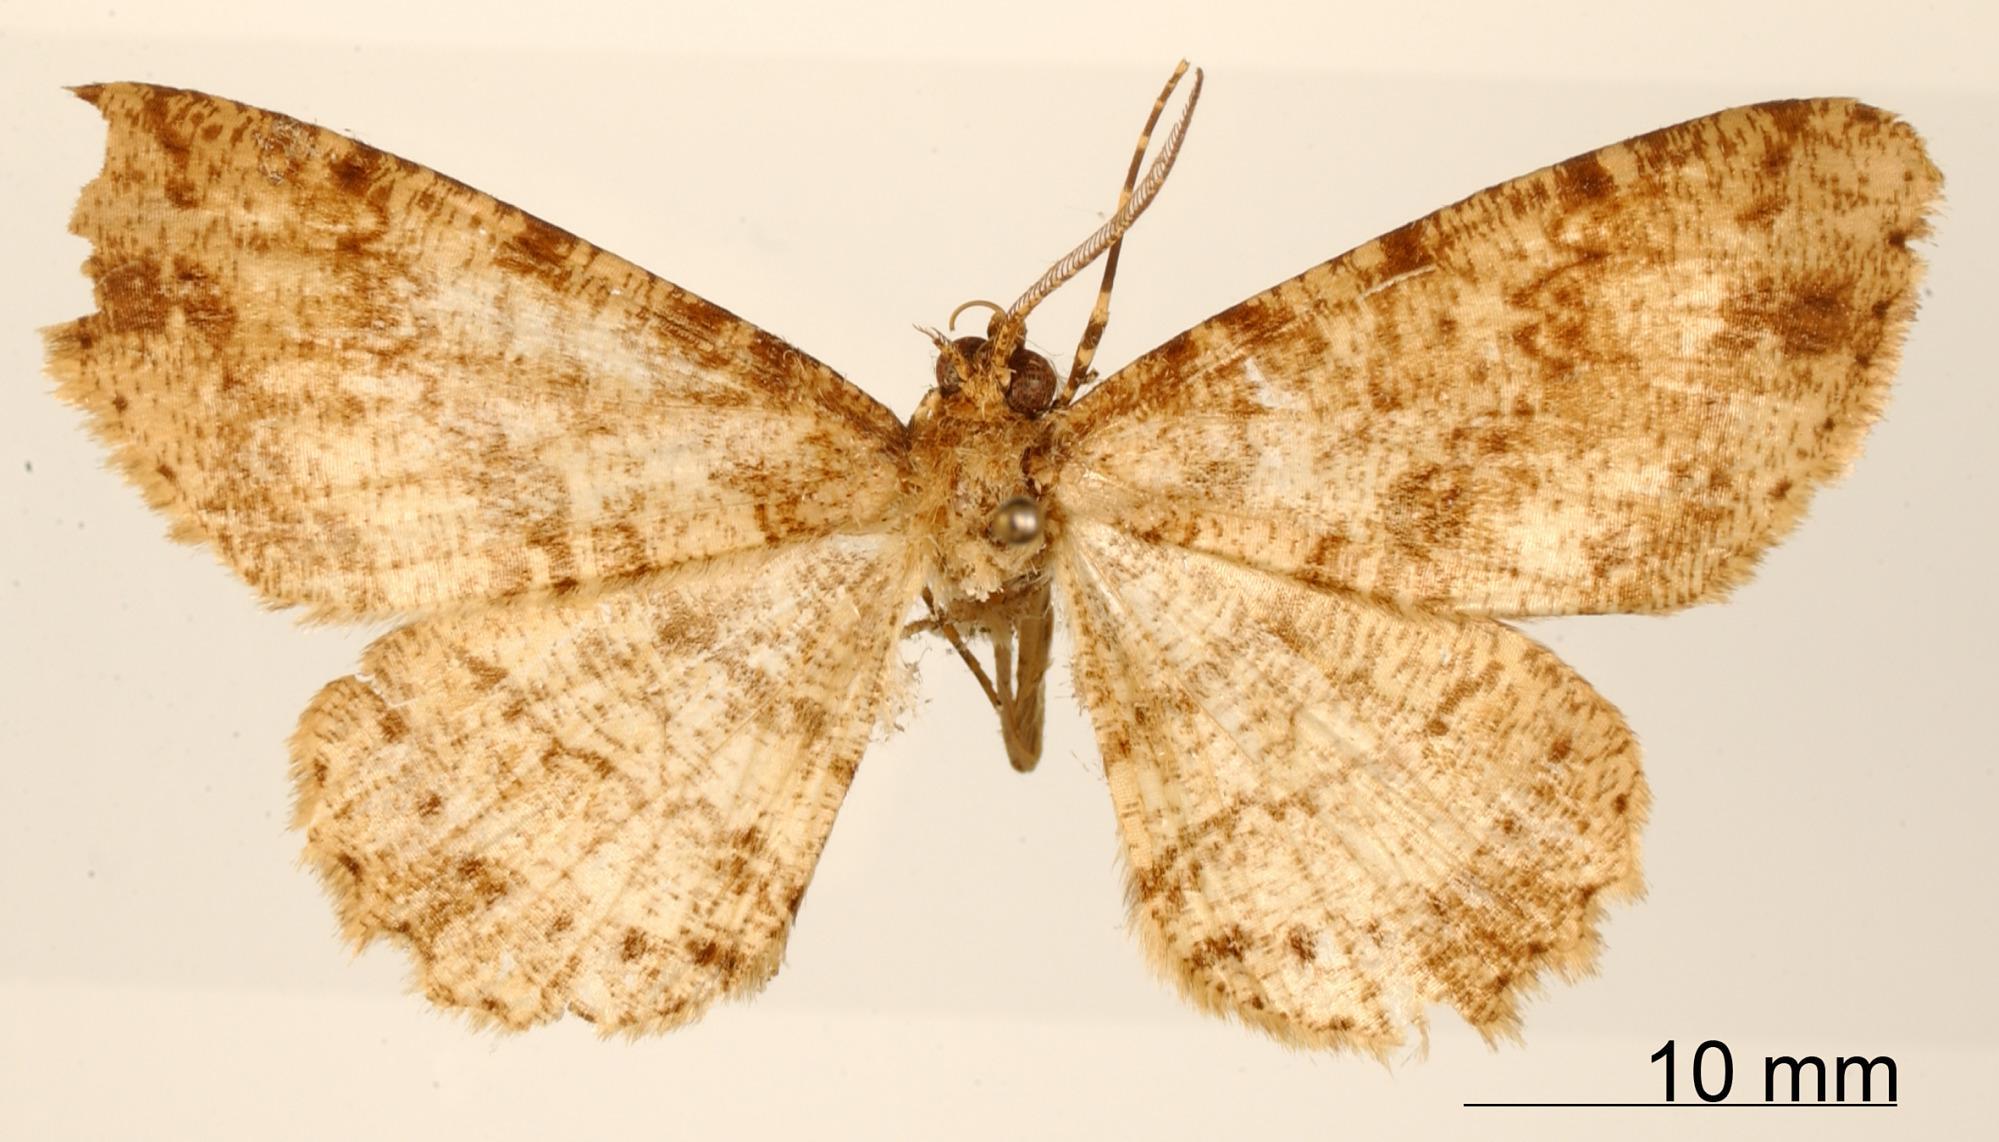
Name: Melanolophia rima
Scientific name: Melanolophia rima Rindge, 1964
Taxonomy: Animalia, Arthropoda, Insecta, Lepidoptera, Geometridae, Ennominae
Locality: Muzo, Colombia, Boyaca, Colombia